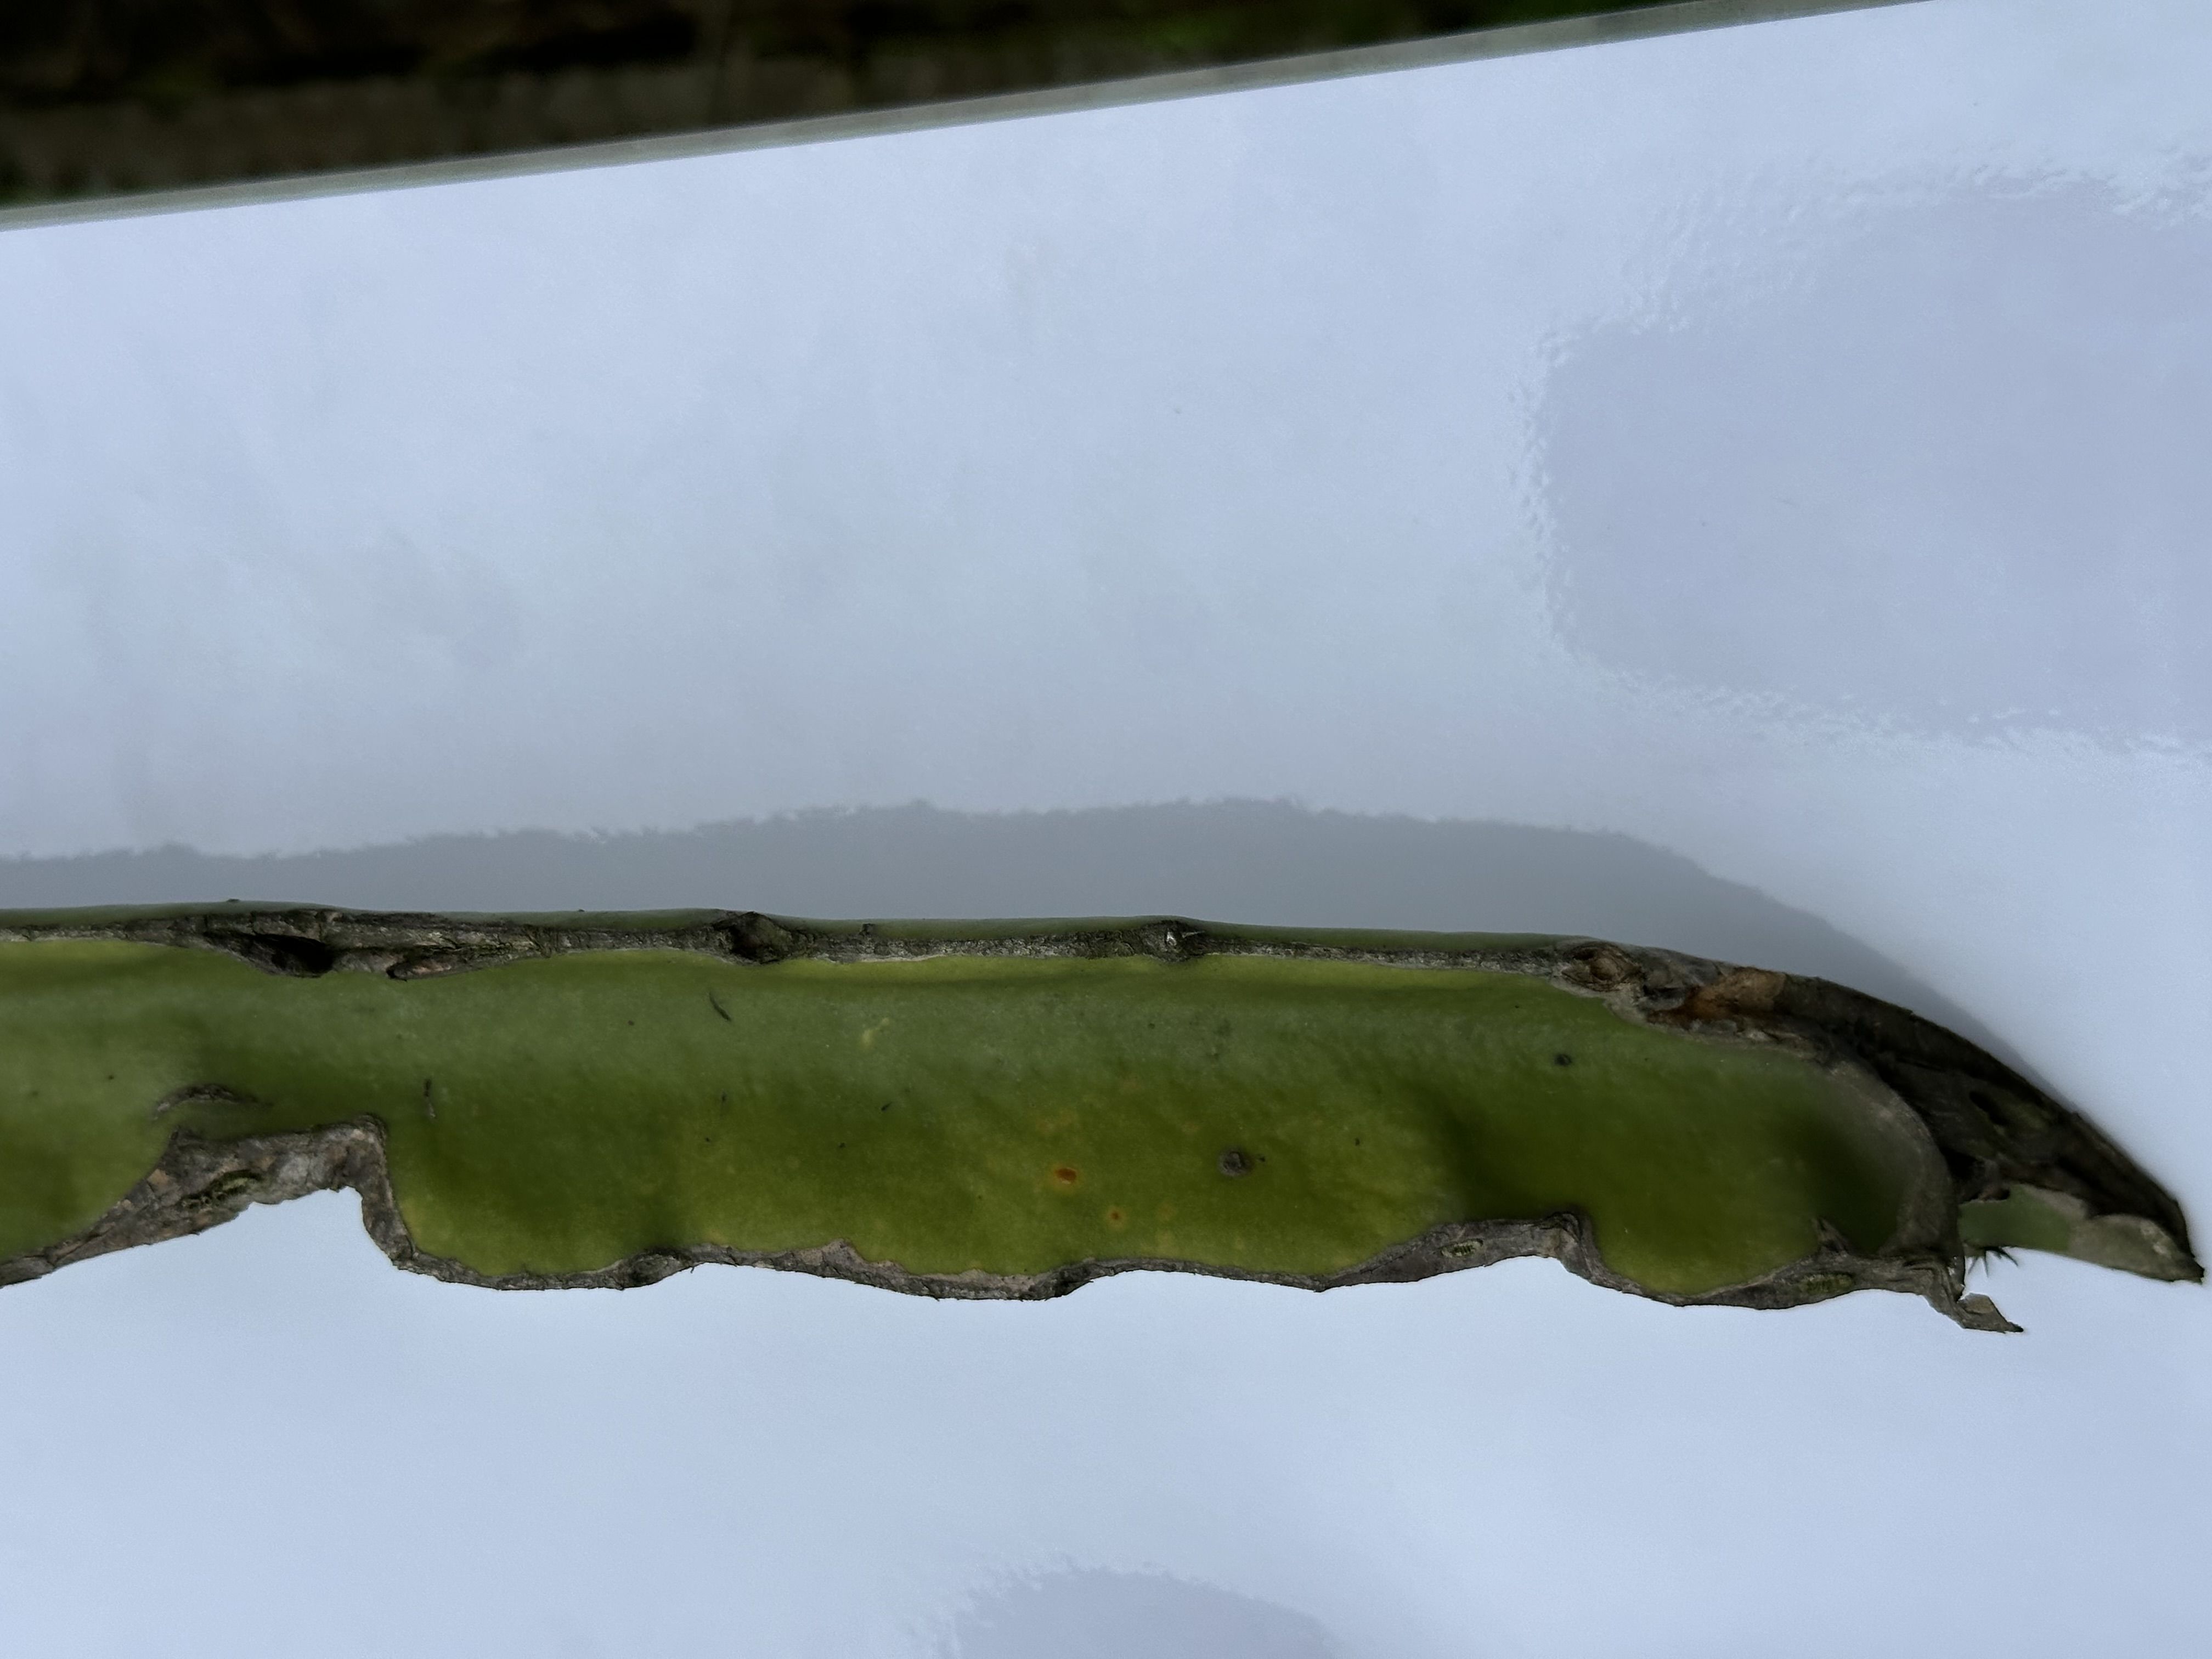
Label: Good leaf